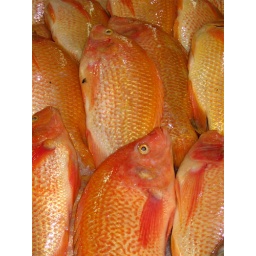
A lone fly lights on a bunch of fish in the Machanei Yehudah outdoor market in Jerusalem